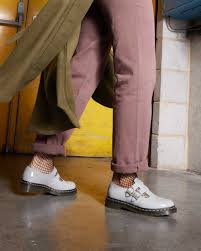
Label: Brogue